Maynard Webb

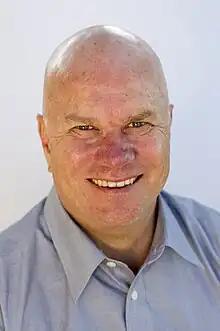

Maynard G. Webb Jr. (born 1955) is an American business person and is the author of the "New York Times" bestseller "Rebooting Work: Transform How You Work in the Age of Entrepreneurship", and the national bestseller "Dear Founder: Letters of Advice for Anyone who Leads, Manages, or Wants to Start a Business". A long-time technology executive and angel investor, Webb is a board member of Salesforce, Visa, and former chairman of the board of directors at Yahoo!. Webb founded Webb Investment Network in 2010 and is the former CEO of LiveOps and former COO of eBay.